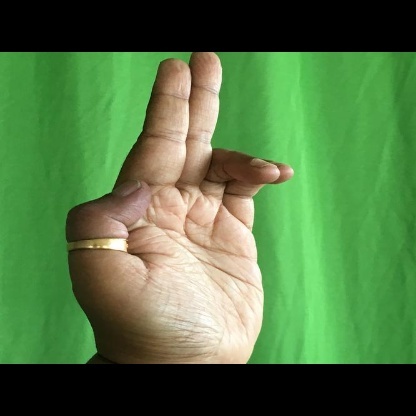
Mudra: Ardhapathaka